Jamie Moyer

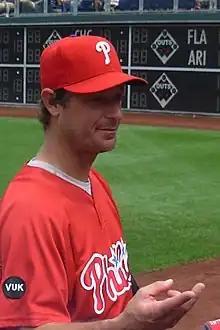
Moyer with the Phillies in 2007

On August 19, 2006, Moyer was traded to the Philadelphia Phillies for minor league pitchers Andrew Barb and Andrew Baldwin. In his first start with the Phillies, Moyer set a franchise record as the oldest pitcher to record a win. In eight starts with the Phillies in 2006, Moyer went 5–2 with a 4.03 ERA. After the season, Moyer signed a two-year extension worth $10.5 million with the Phillies on October 23.